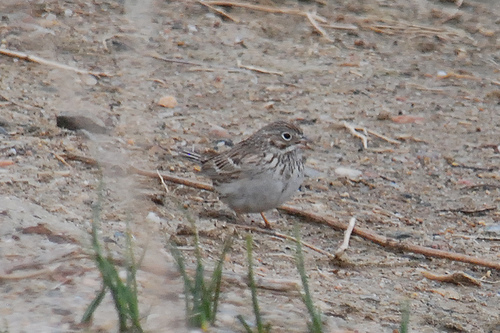
this portly bird is brown on its crown and wings and white on the belly, the breast looks like brown veins.
a small bird with coloring similar to the ground and orange legs.
this is a bird with a grey breast and black streaks on its feathers.
this small bird has big eyes and a short beak with brown and gray feathers.
a small bird with a grey belly with brown and white dotted wing bars.
this is a small grey bird, with a lighter grey shaded belly, white eyerings, and a short bill.
this bird has wings that are brown and has a white belly
this bird is white and brown in color, with a brown beak.
a bird with white belly and breast, black and brown wingbars, the bill is short and pointed
this bird is grey with white and has a very short beak.
Species: Vesper Sparrow